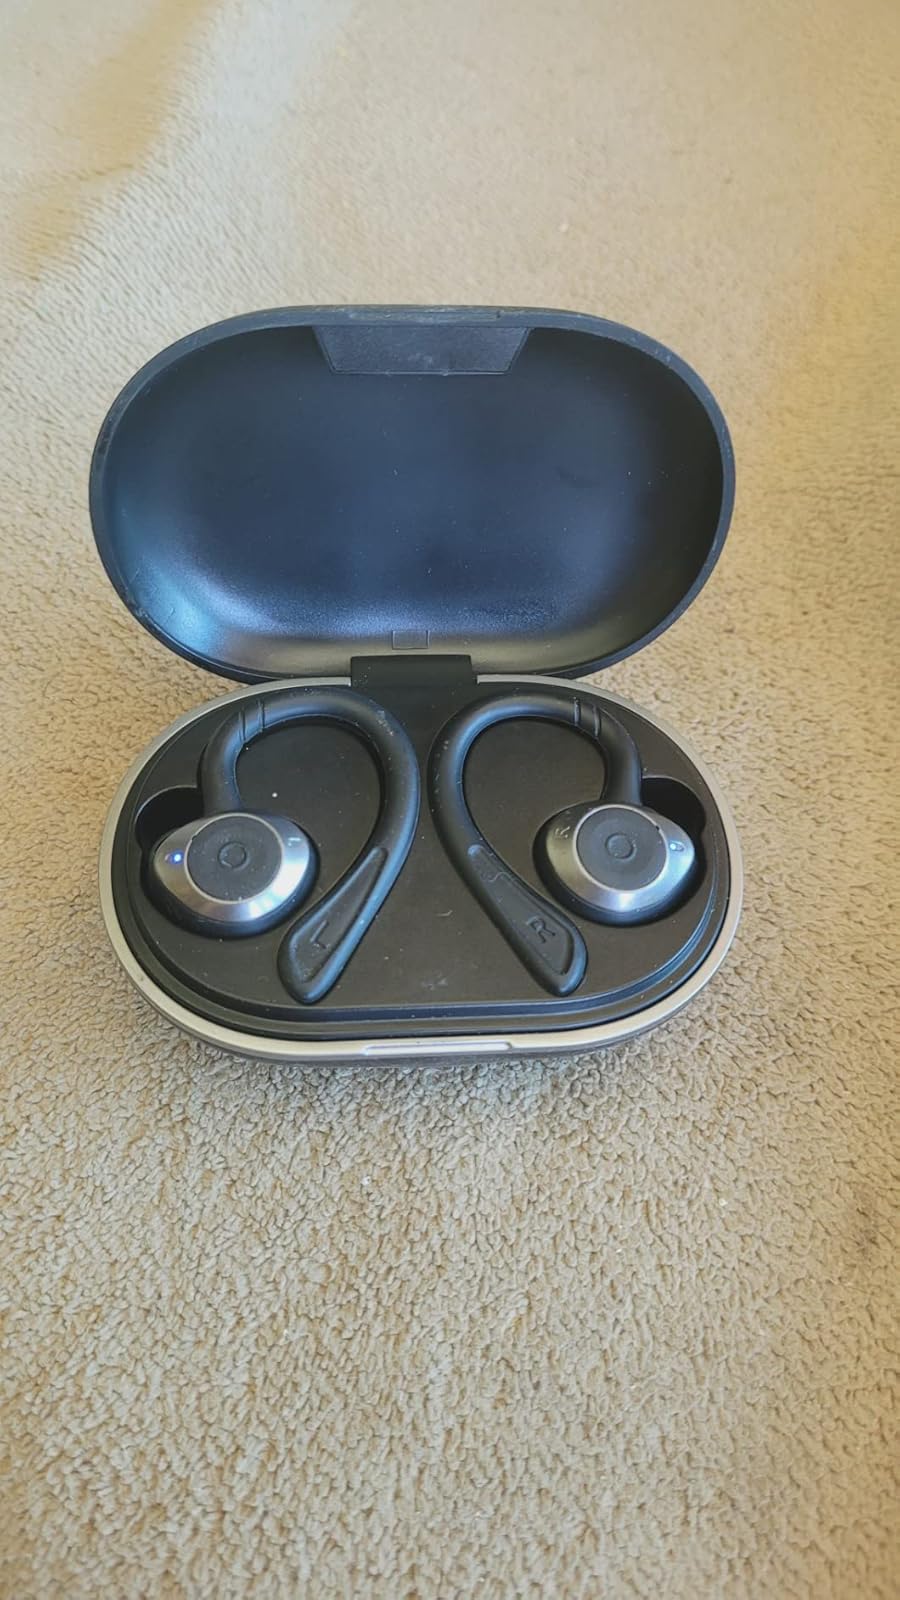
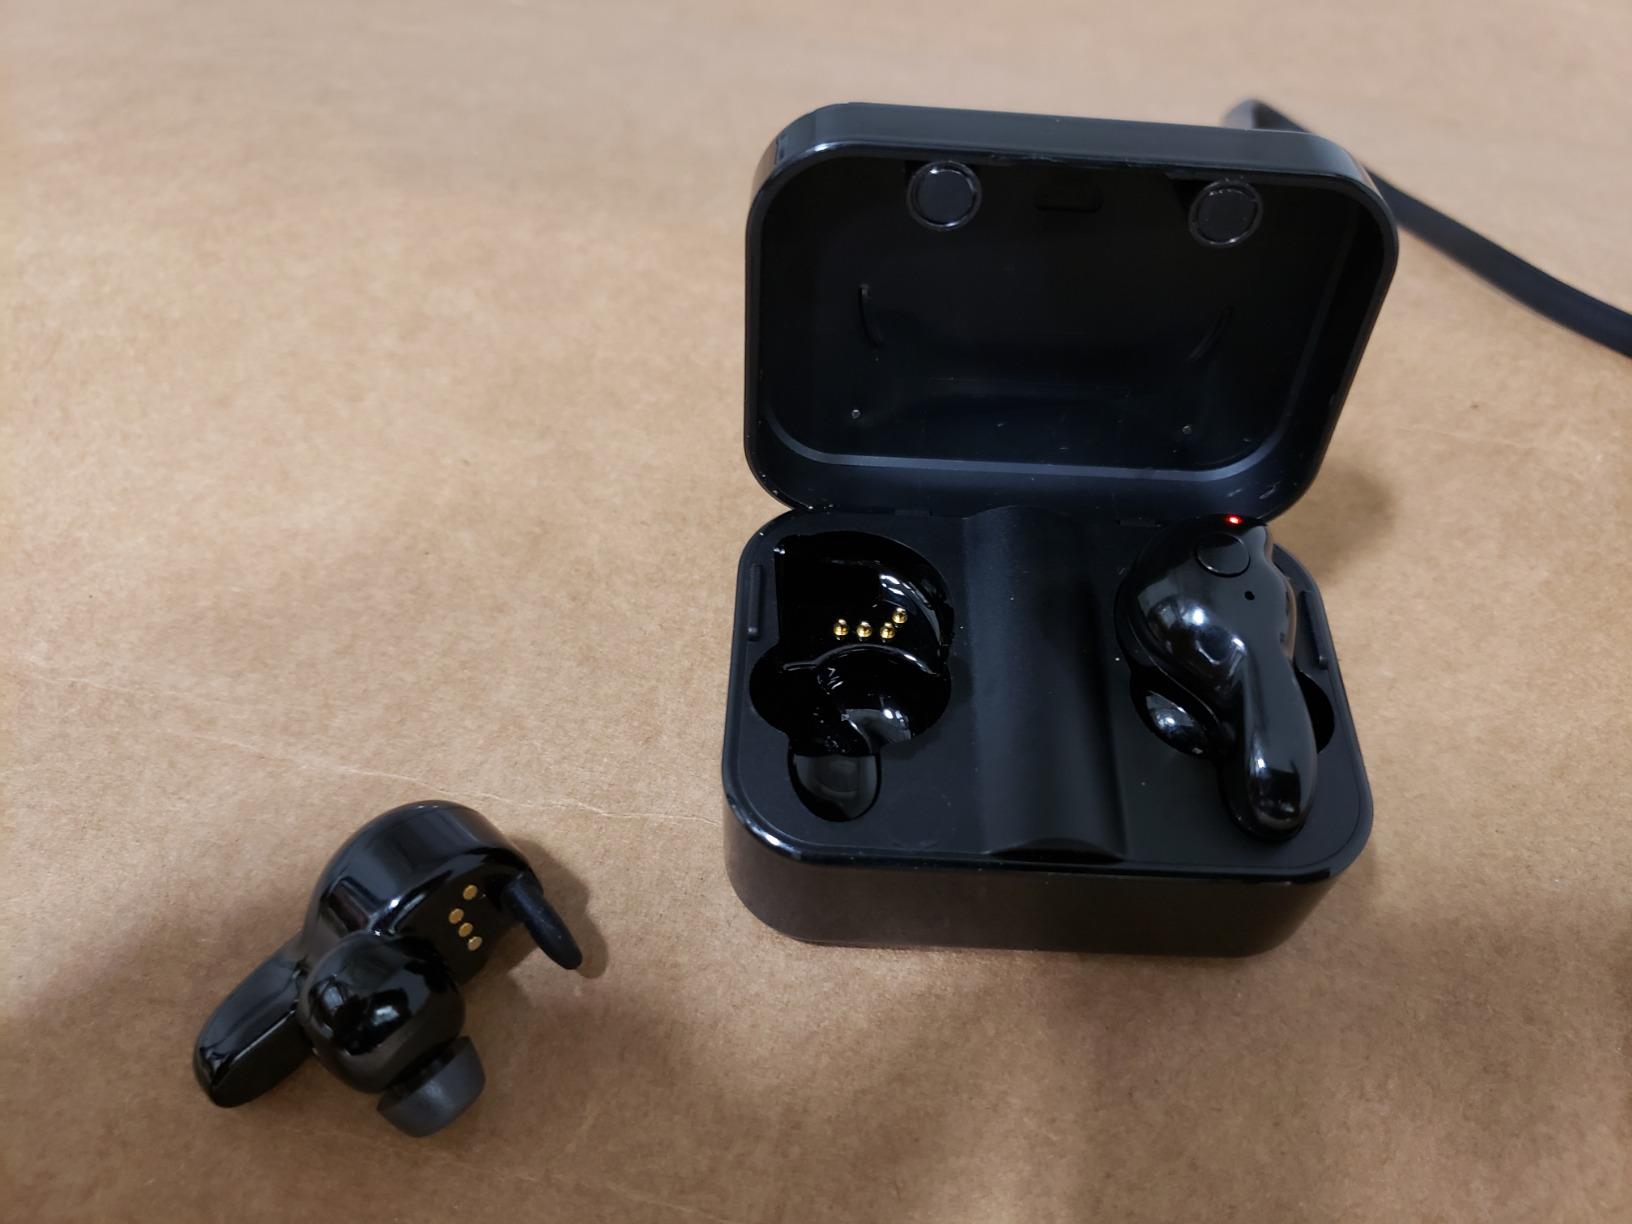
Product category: earbuds
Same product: no